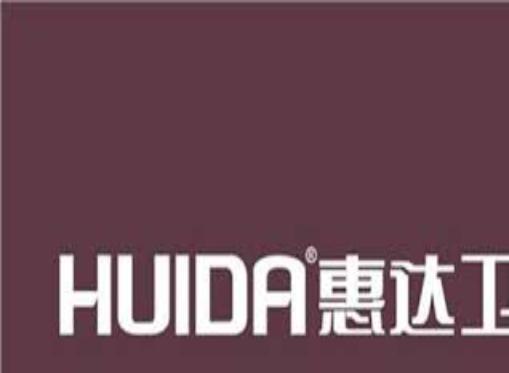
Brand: huida
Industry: Necessities